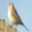
Label: bird